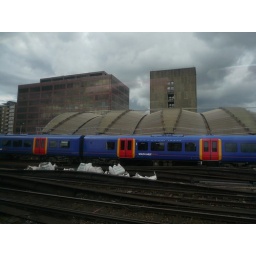
train cruising past a building in London